Ilford Hospital Chapel

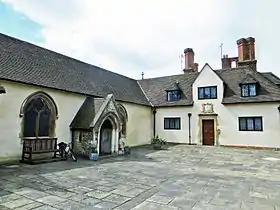
Exterior from north

The Hospital Chapel of St Mary the Virgin and St Thomas of Canterbury, Ilford, also known as Ilford Hospital Chapel is on Ilford Hill in Ilford. It is an ancient charitable foundation dating from about 1140, and is the oldest building in the London Borough of Redbridge. Since 1954 it has been protected as a Grade II* listed building under UK legislation.